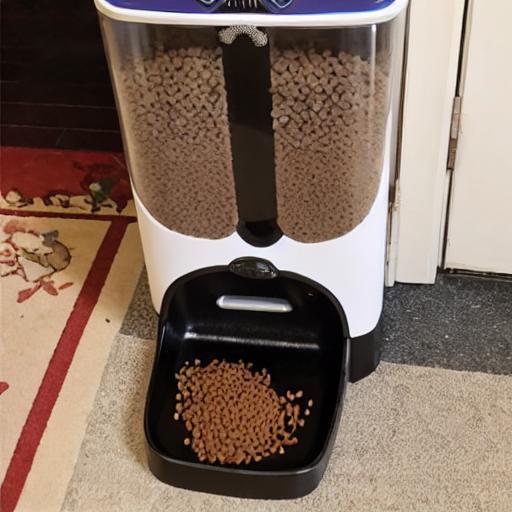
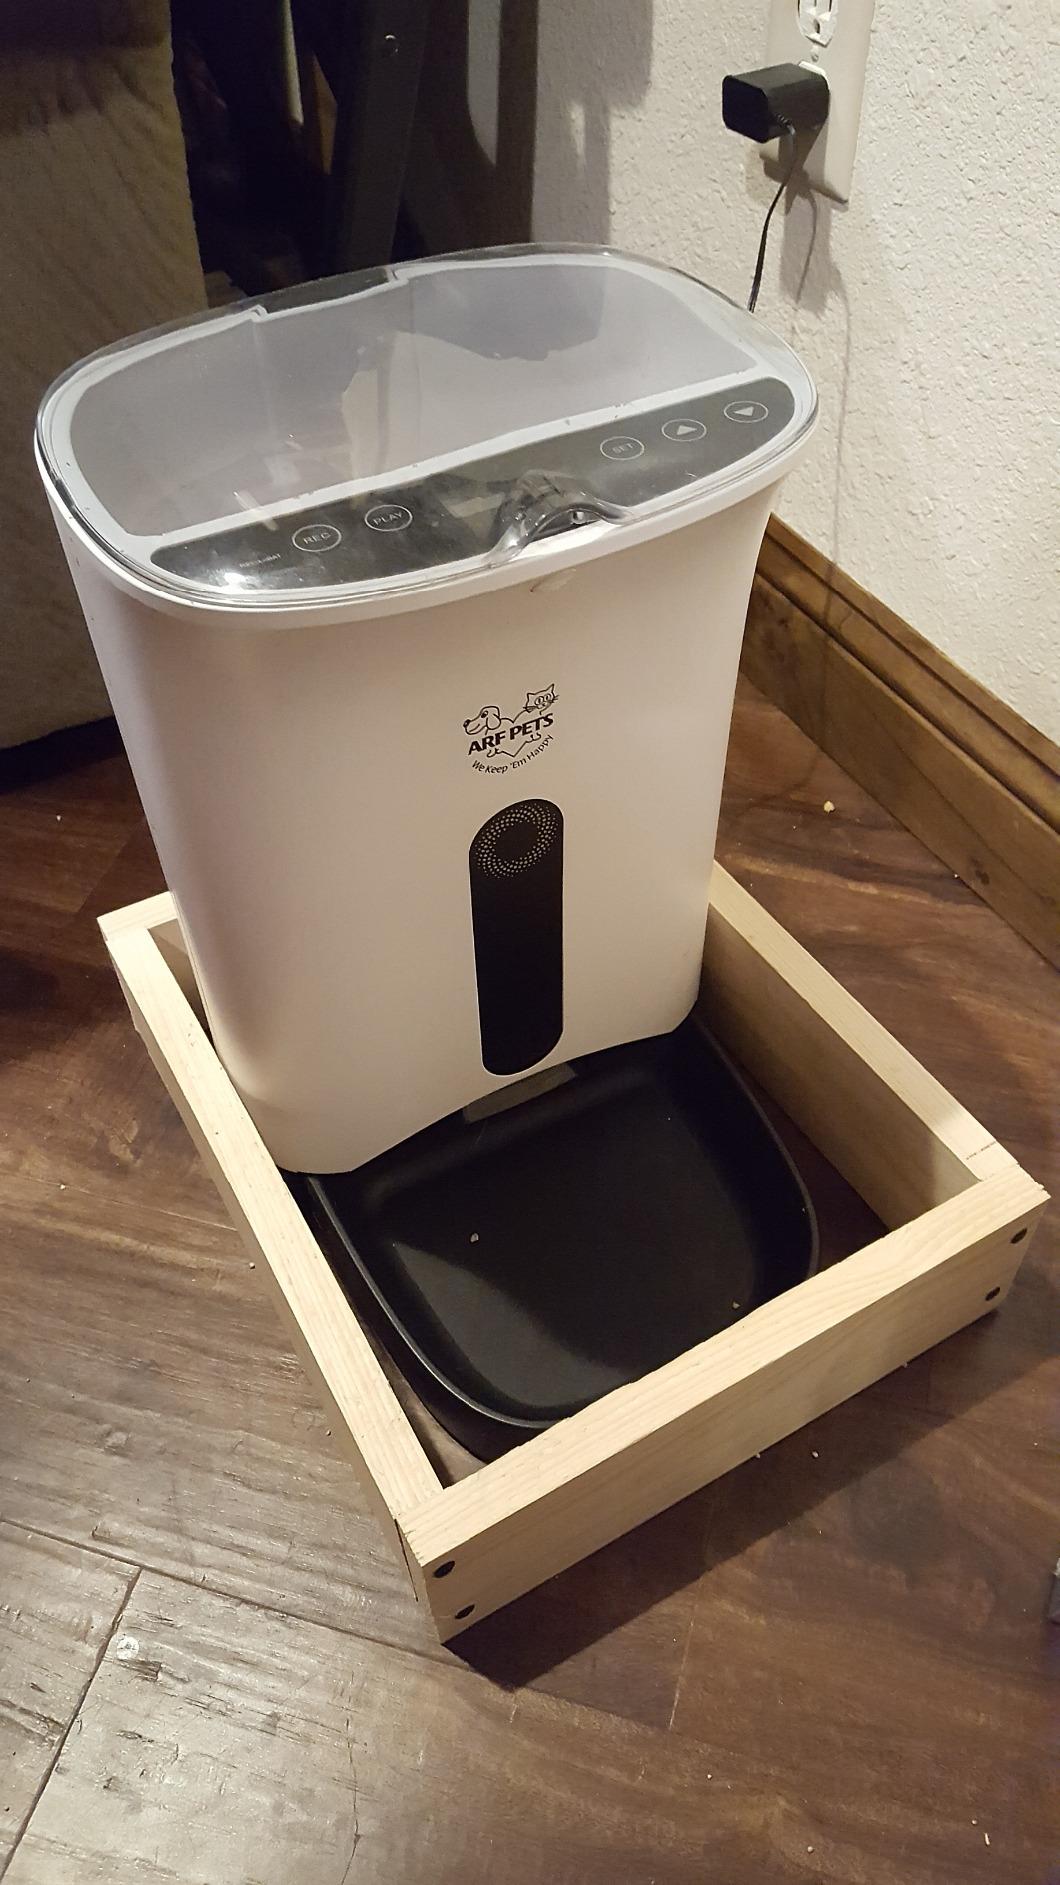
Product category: items_feeder
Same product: no